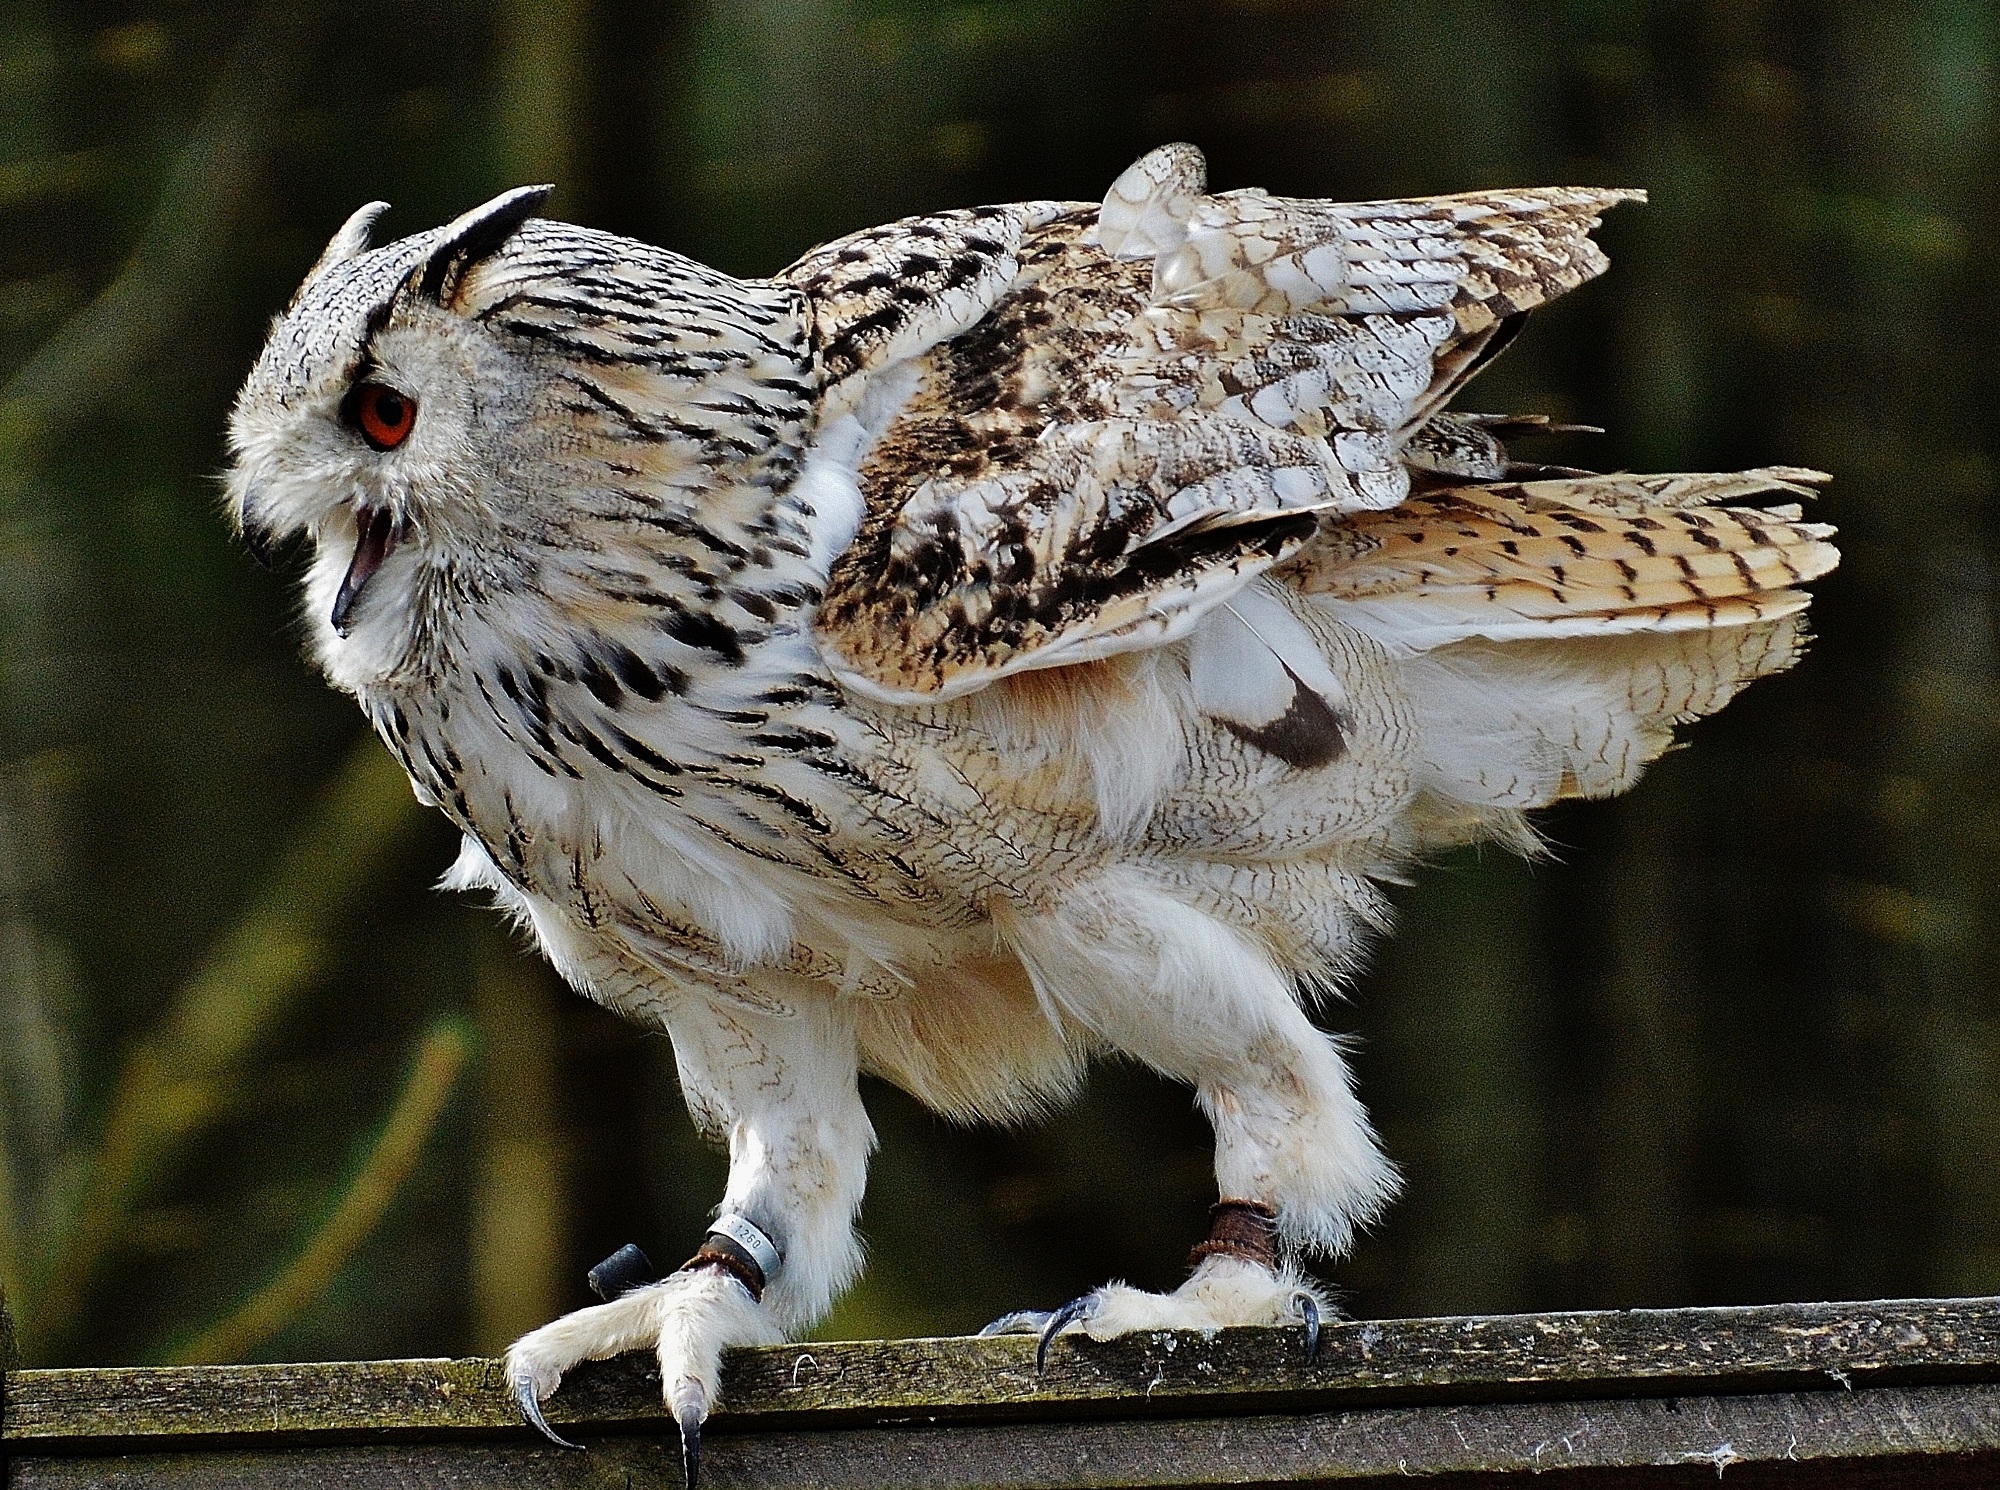
nature, bird, wing, cute, fly, wildlife, beak, hawk, owl, feather, fauna, plumage, bird of prey, animals, head, vertebrate, sparrow, bill, wild bird, animal world, wildlife photography, eagle owl, wildpark poing